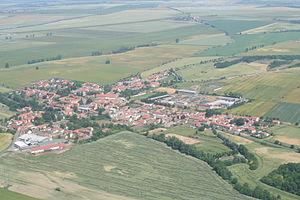
Černuc est une commune du district de Kladno, dans la région de région de Bohême-Centrale, en République tchèque. Sa population s'élevait à 960 habitants en 2020.